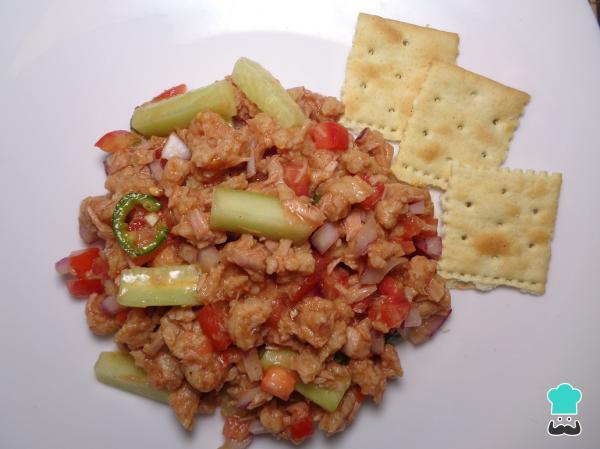
Y ¡LISTO!, servimos el ceviche de soya con atún acompañado de galletas saladas o unas ricas tostadas de maíz.